Golabgiri

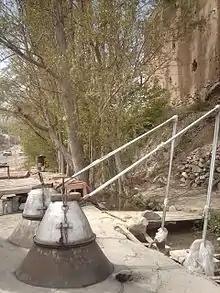
Evaporation pot

30 kilograms of petals are placed in a large copper vessel known as a dig, which is filled with water. Once it is sealed, the water is heated, causing the steam to rise and pass through the flowers. More water is added at varying times depending on the planned grade of golab. The steam carries the essential oils and fragrances, which are then collected in a cooling coil. The distillation process typically takes several hours, with four being the recommended minimum. The resulting golab is collected in large containers for bottling. This time-consuming method is prized for the high-quality rose water produced.